Shuddhadvaita

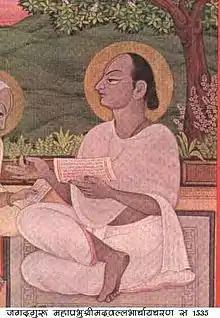
Vallabhacharya, who propounded the philosophy of Shuddadvaita

Shuddadvaita (Sanskrit: "pure non-dualism") is the "purely non-dual" philosophy propounded by the Hindu philosopher Vallabha (1479-1531 CE), the founder of ("The path of grace"), a Vaishnava tradition focused on the worship of the deity Krishna. Vallabhacharya's pure form (nondualist) philosophy is different from Advaita.